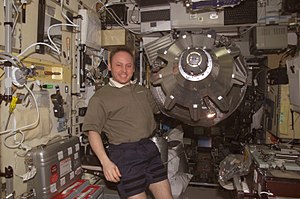
Michael Fincke / NASA karriere
Fincke på ISS Ekspedition 9
Edward Michael Fincke er en amerikansk ingeniør og NASA-astronaut. Han har to gange haft ophold af længere varighed på Den Internationale Rumstation, den ene gang som kaptajn.